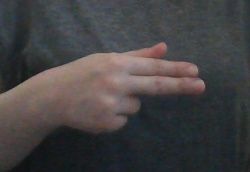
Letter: ghain